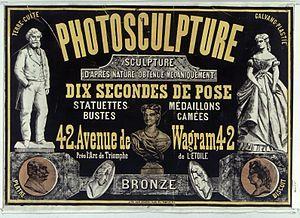
http://gallica.bnf.fr/ark:/12148/btv1b9004768j.r.langFR
La photosculpture ou photo-sculpture est une technique inventée en 1859-1860 par François Willème, peintre, photographe et sculpteur français. Elle permet la reproduction photographique des objets en relief d'après nature.